The Uninvited (2008 film)

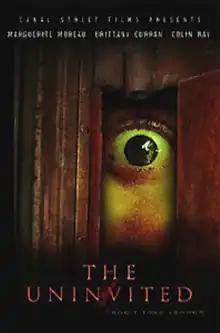
Film poster

The Uninvited is a 2008 American horror thriller film directed and written by Bob Badway and produced by Michael Emanuel, Jasper Jan and Jim Stoddard. The film stars Marguerite Moreau, Brittany Curran and Colin Hay in a tale about a young woman's cured fear of space, relapsing in the return of her nightmarish past and the emergence of supernatural entities that come to haunt her remote house.